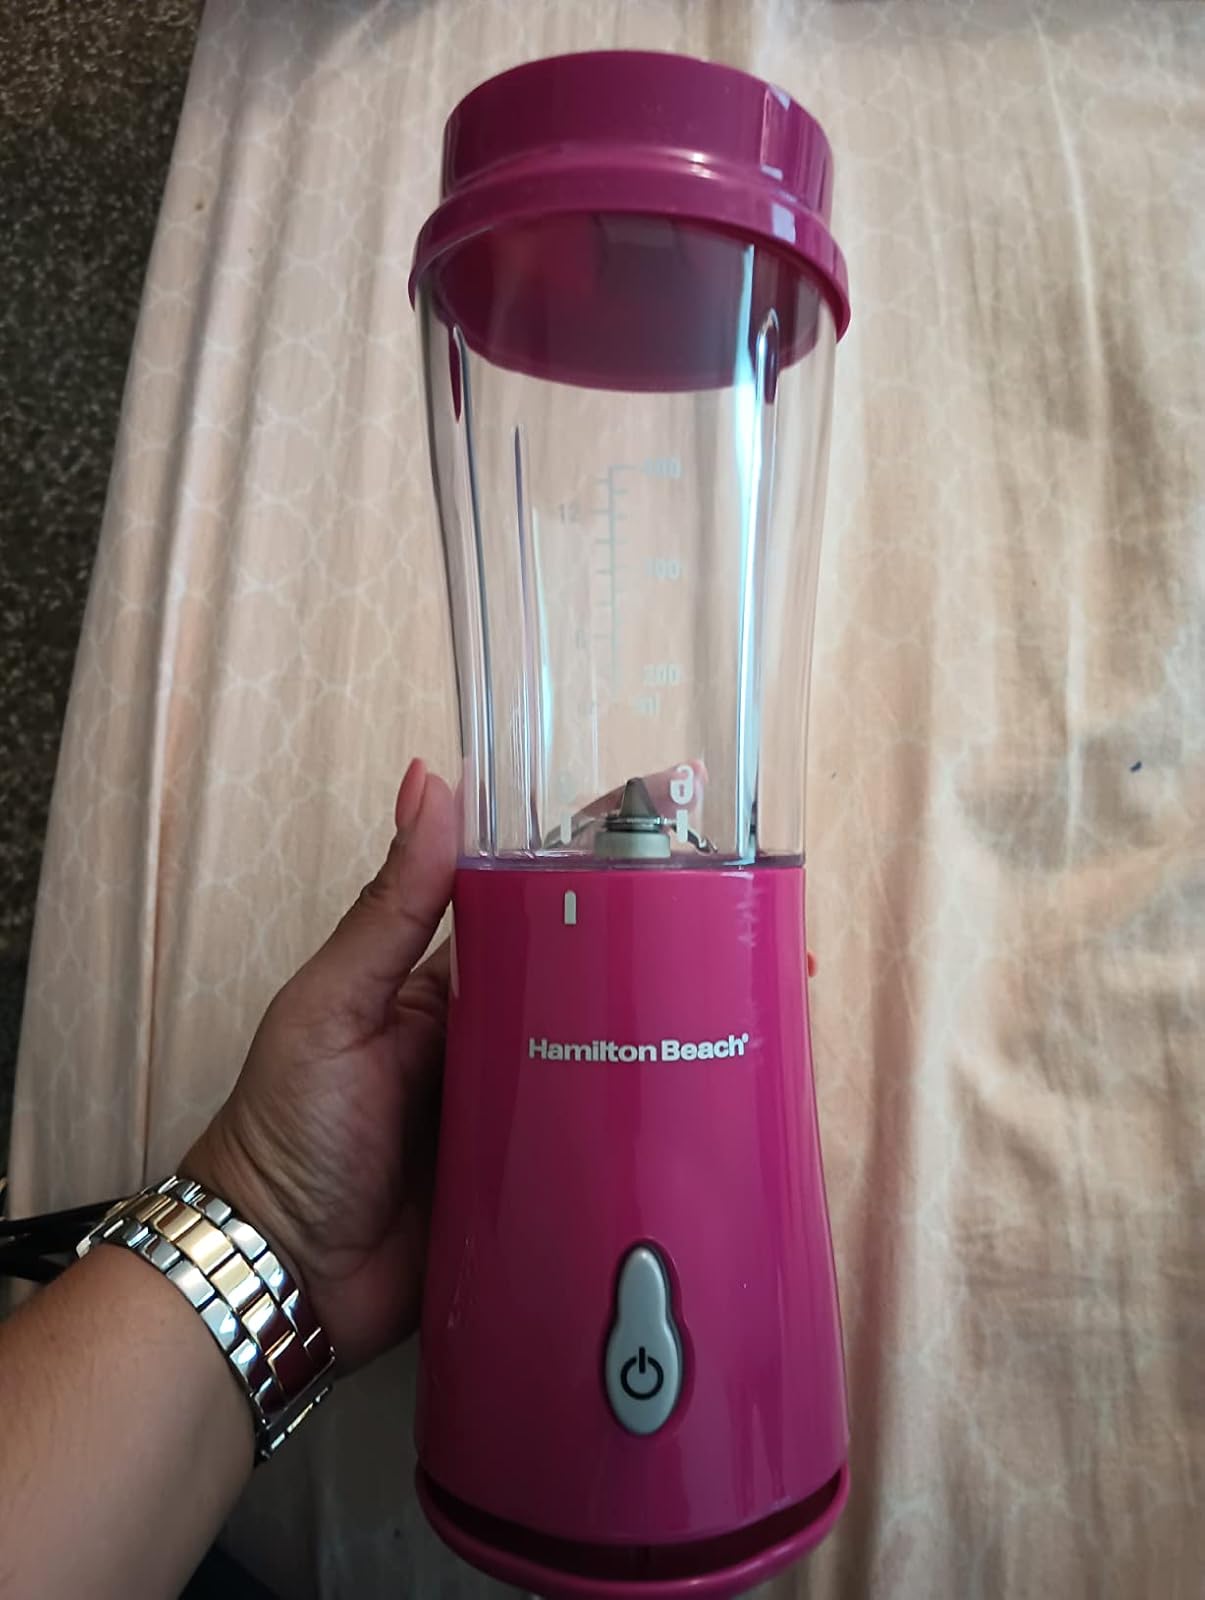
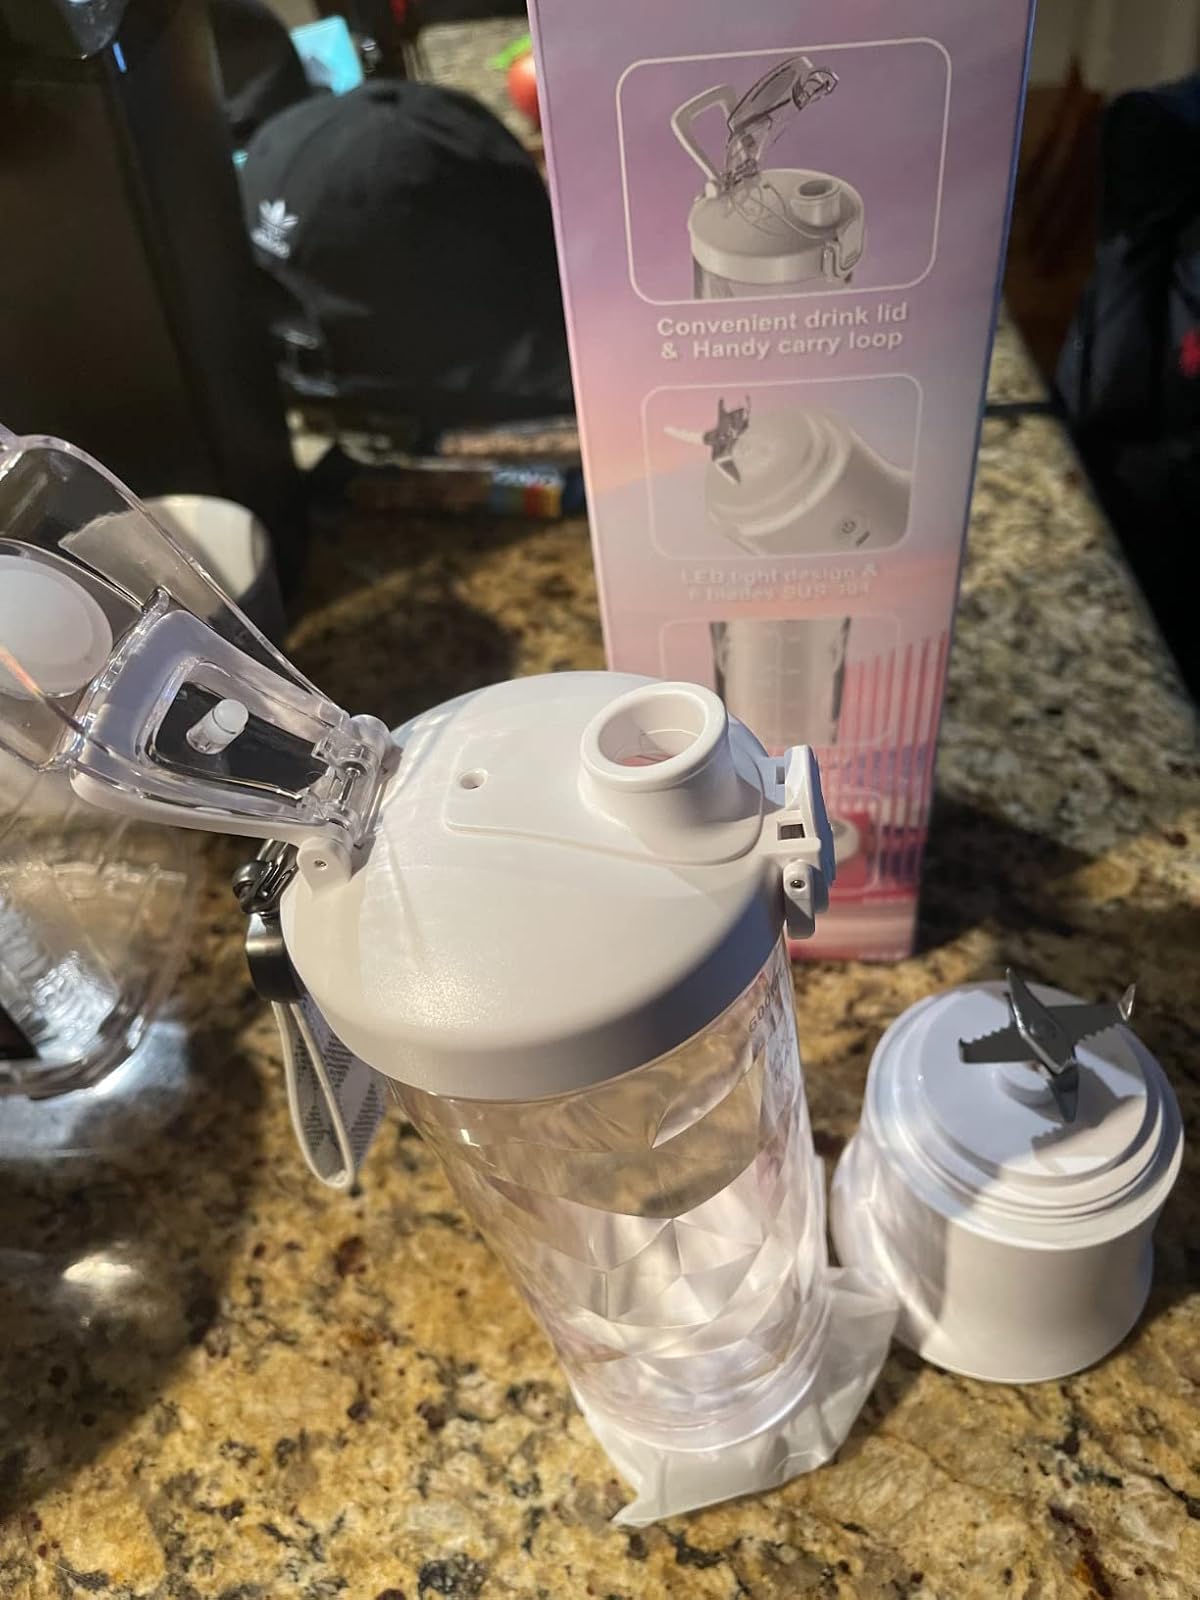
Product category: items_blender
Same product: no